La nottata

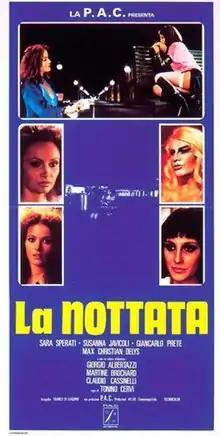
Film poster

La nottata is a 1974 Italian film directed by Tonino Cervi.